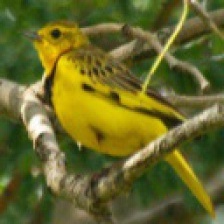
Species: GOLDEN PIPIT
Scientific name: TMETOTHYLACUS TENELLUS